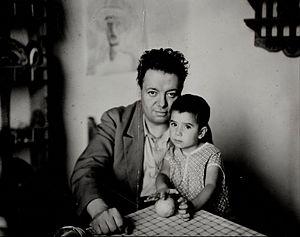
Diego Rivera, né le 8 décembre 1886 à Guanajuato et mort le 24 novembre 1957 à San Ángel, est un peintre mexicain. Bien qu'il ait tout au long de sa vie pratiqué la peinture de chevalet, Rivera est mondialement connu pour ses peintures murales, réalisées au Mexique, principalement à Mexico, et aux États-Unis. Ses peintures murales sont indissociables de ses convictions communistes et de sa fascination pour le passé préhispanique du Mexique.